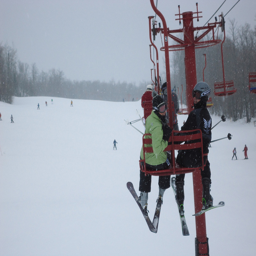
some skiers oin the lift about to shred the gnar
People are riding on a ski lift above people skiing below.
A couple of people riding on a ski lift.
People riding on a ski lift at a ski resort while its snowing.
Skiers riding a ski lift and looking back behind them.